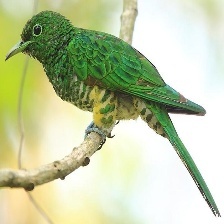
Species: AFRICAN EMERALD CUCKOO
Scientific name: CHRYSOCOCCYX CUPREUS